Karen Callisen

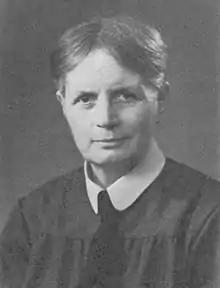
Karen Callisen (c. 1930)

Karen Herdis Callisen (5 April 1882 – 17 January 1970) was the first woman in Denmark to become a geologist graduate after studying mineralogy and crystallography in 1915. She was employed for the remainder of her career by the University of Copenhagen's Mineralogical Museum, holding the post of curator (museum inspektor) from 1932 until she retired in 1952. She made significant contributions to the geology of Bornholm, specializing in the island's granite. She also devoted particular attention to the composition of meteorites. In addition to her interest in geology, Callisen taught gymnastics from 1921 to 1947 at Ingrid Jespersen's High School in central Copenhagen. She published her geological findings in numerous books and articles.